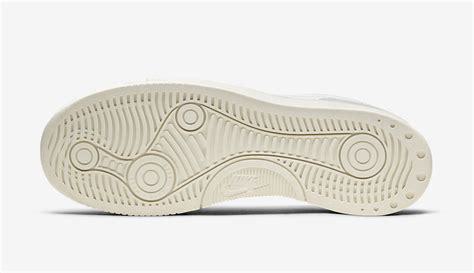
Brand: Nike
Model: Squash Type